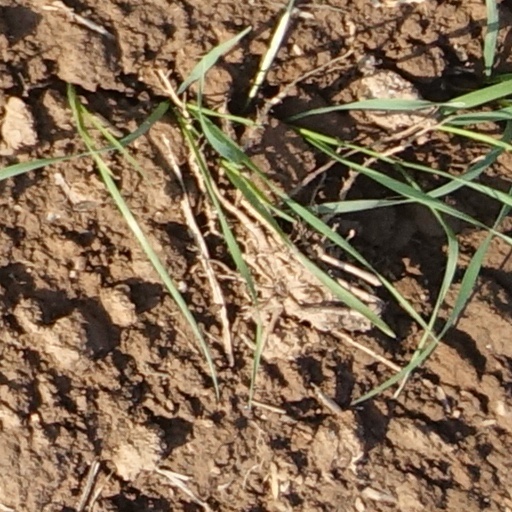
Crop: wheat